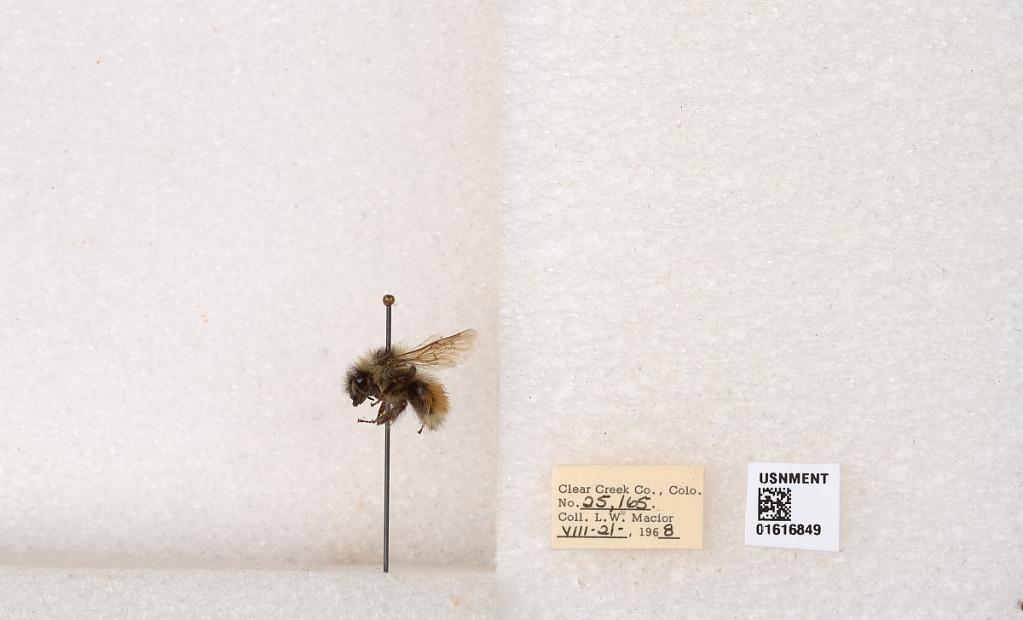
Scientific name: Bombus (Pyrobombus) sylvicola Kirby
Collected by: L. Macior
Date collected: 1968-8-21
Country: United States
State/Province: Colorado
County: Clear Creek
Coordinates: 39.6891, -105.644